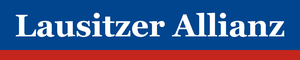
La Lausitzer Allianz, de son ancien nom Parti populaire sorabe est un parti politique allemand créé en 2005.